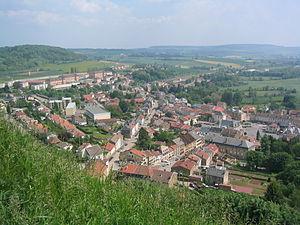
Montmédy [mɔ̃medi] est une commune française située dans le département de la Meuse, en région Grand Est. Montmédy, ancienne capitale du comté de Chiny, fait partie de la Lorraine gaumaise.